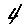
Label: 4